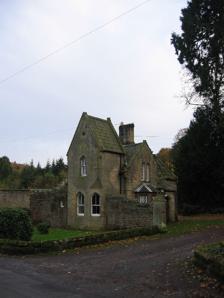
Building: Shotley Hall
Country: United Kingdom
Year built: 1863
Historic mansion in Northumberland, England Shotley Hall Gatehouse. View of the old gatehouse to shotley hall, now private dwellings. Shotley Hall is a Grade II* listed historic mansion in Shotley Low Quarter , Northumberland , England. It was designed in the Gothic Revival architectural style by Edward Robert Robson , and its construction was completed in 1863. History The nearby places of High and Low Waskerley were listed as part of the lands of Hugh de Bolbec on his death in 1262 (not to be confused with the Wakserley over the border in Country Durham). By 1313 the land was held by Walter de Huntercombe on his death and then passed into the king's hands while the lands were disputed between John De Lancsater and Ralph fitz William. In 1549 the chapel of Shotley and associated lands, including Waskerley, were granted to Sir Thomas Gargrave, of North Emsall, Yorkshire, and to William Adamson. The 1663 Book of Rates for Shotley listed the owner as Thomas Mills (listed under "Warscally or Waskerley"). During most of the 18th century the Andrews family of Shotley Hall owned the area eventually selling to the banker Arthur Mowbray of Durham in 1800 who sold off the lands in 1815. For the remainder of the century and until 1916 it belonged to the same owner as Shotley Hall, namely the Wilson and Walton-Wilson family, which included the architect John Wilson Walton-Wilson . References